Penelope Delta

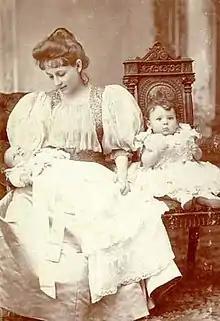
Penelope Delta, age 33, holding her baby daughter

Penelope Delta (24 April 1874 – 2 May 1941) was a Greek author. She is widely celebrated for her contributions to the field of children's literature. Her historical novels have been widely read and have influenced popular modern Greek perceptions of national identity and history. Through her long-time association with Ion Dragoumis, Delta was thrust into the middle of turbulent early-20th-century Greek politics, ranging from the Macedonian Struggle to the National Schism.